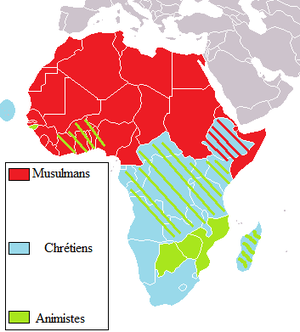
Répartition des principales religions en Afrique
La notion de religions traditionnelles africaines concerne l'ensemble des religions autochtones historiquement pratiquées en Afrique subsaharienne autres que les religions abrahamiques importées, christianisme et islam.